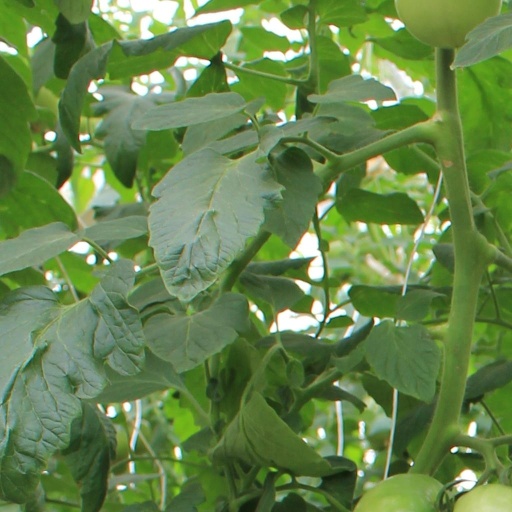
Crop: tomato